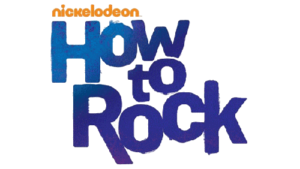
How to Rock est une série télévisée américaine en 25 épisodes de 23 minutes créée par Jim O'Doherty et diffusée entre le 4 février et le 8 décembre 2012 sur Nickelodeon. Au Canada, elle est diffusée depuis le 23 juillet 2012 sur YTV.